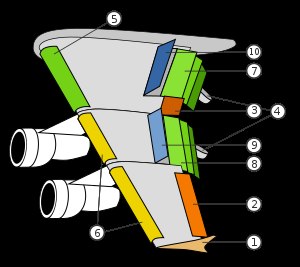
Krængeror
Krængeror: den røde flade (3) er til høje hastigheder, den orange (2) er til lave.
Et krængeror sidder yderst på en flyvinges bagkant. Når krængeroret vippes opad, vil vingen dykke, og hvis krængeroret vippes nedad, vil vingen løftes. Da styrbords og bagbords krængeror arbejder modsat, vil flyet rotere om længdeaksen, også kaldet roll. Krængerorene påvirkes ved at vippe styrepinden til den side, man vil krænge til. I andre fly drejes flyrattet.